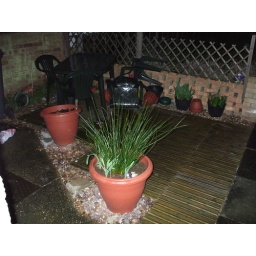
Woop table and chairs in the dark.